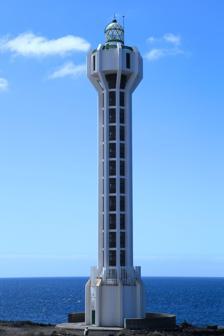
Building: Punta Lava Lighthouse
Country: Unknown
Year built: 1993
Lighthouse on La Palma, Spain Lighthouse Punta Lava Lighthouse Location Tazacorte , La Palma Coordinates 28°35′48″N 17°55′32″W / 28.59667°N 17.92568°W / 28.59667; -17.92568 Tower Constructed 1993 Height 48 metres (157 ft) Light Focal height 51 metres (167 ft) Range 20 nautical miles (37 km; 23 mi) Characteristic Fl(1+2) W 20s Punta Lava Lighthouse ( Spanish : Faro de Punta Lava ) is an active 20th century Spanish lighthouse on the Canary island of La Palma . It is located in the municipality of Tazacorte , near the village of La Bombilla on the western side of the island. The larger settlement of Puerto Naos lies 2 kilometres to the south-west. It is one of four main lighthouses on La Palma, each one marking a different cardinal point of the island.  The modern lighthouses of Punta Lava and Arenas Blancas are located on the western and eastern sides of the island. The older lighthouses at Punta Cumplida and Fuencaliente are situated at the northern and southern points respectively. Punta Lava View of the lighthouse and coastal location The headland of Punta Lava (Lava Point) on which the lighthouse was constructed was formed during the San Juan eruption in 1949. In June of that year, lava flowed from the Cumbre Vieja at 1300 m above sea level down to the Atlantic Ocean, and created a six by three and a half kilometre wide lava platform in the sea. As well as the lighthouse, the headland also contains the village of La Bombilla, a series of large banana plantations and a beach known as Playa Charcon. The need for the lighthouse on the west coast of the island was identified in the third maritime lighting plan for the Canaries from the 1980s, although initially a light was planned for Punta del Moro some 9 km to the north, near Los Llanos de Aridane . Description The white octagonal concrete tower, described as a "remarkable modern design", is 48-metre-high (157 ft) and was completed in 1993. It first entered service in 1996 and stands on a cliff next to the Atlantic Ocean, about three metres above sea level. This gives the light a focal height of 51 m which has a range of 20 nautical miles, and consists of a pattern of three flashes of white light every twenty seconds. In 1998 a new optic was installed, and later the lamps were replaced by sealed beam units. The lighthouse is operated and maintained by the port authority of the province of Santa Cruz de Tenerife . It is registered under the international number D2851 and has the NGA identifier of 113-23801. Map Arenas Blancas Fuencaliente Punta Cumplida Punta Lava class=notpageimage| Map showing the principal lighthouses of La Palma See also Engineering portal Spain portal List of lighthouses in the Canary Islands List of lighthouses in Spain References ^ a b Troll, Valentin R.; Carracedo, Juan Carlos (26 May 2016). The Geology of the Canary Islands . Elsevier Science. pp. 168–. ISBN 978-0-12-809664-2 . ^ a b "San Juan Eruption 1949" (in German). rainer-olzem.de. ^ a b "Los faros que alumbran et Atlantico" (in Spanish). teldeactualidad.com. ^ a b c "Punta Lava" . Faros de Espana (in Spanish). Puertos del Estado. ^ a b c Rowlett, Russ. "Lighthouses of Spain: Canary Islands" . The Lighthouse Directory . University of North Carolina at Chapel Hill . ^ a b List of Lights, Pub. 113: The West Coasts of Europe and Africa, the Mediterranean Sea, Black Sea and Azovskoye More (Sea of Azov) (PDF) . List of Lights . United States National Geospatial-Intelligence Agency . 2015. p. 419. ^ a b "2851 Faro de Punta Lava. Isla de la Palma Lava" (in Spanish). Guias masmar. ^ Griffes; National Geospatial-Intelligence Agency (1 October 2009). NGA Sailing Directions-Enroute: 2008 West Coast of Europe and Northwest Africa (11th ed.). ProStar Publications. pp. 167–. ISBN 978-1-57785-885-0 . External links Wikimedia Commons has media related to Faro de Punta Lava . v t e Lighthouses of the Canary Islands Lighthouses of the Canary Islands by Province and Island Las Palmas Fuerteventura Morro Jable Puerto del Rosario Punta Jandía Punta La Entallada Punta Martiño Tostón Gran Canaria La Isleta Maspalomas Punta de Arinaga Punta de Melenara Punta del Castillete Punta Sardina Lanzarote Pechiguera Punta Delgada Santa Cruz El Hierro Punta Orchilla La Gomera San Cristóbal La Palma Arenas Blancas Fuencaliente Punta Cumplida Punta Lava Tenerife Buenavista Puerto de la Cruz Punta Abona Punta de Anaga Punta de Teno Punta del Hidalgo Punta Rasca Spain portal Authority control databases : Geographic ARLHS Admiralty : D2851 NGA